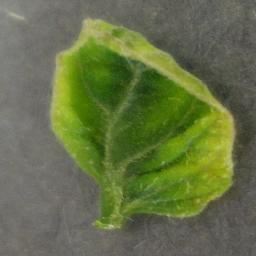
Label: Tomato___Tomato_Yellow_Leaf_Curl_Virus